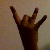
The image shows a hand gesture representing the number 8 in Indian Sign Language.